Amelia Cottage Museum

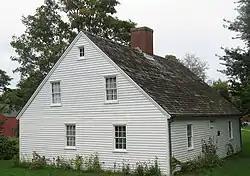
Amelia Cottage Museum, September 2008

The Amelia Cottage Museum, sometimes referred to as Miss Amelia's Cottage & Roy Lester Carriage House, on Montauk Highway in Amagansett, New York, is operated by the Amagansett Historical Association as a museum of family life in Amagansett over three centuries. The house was built in 1725 for Catherine Schellinger and moved to its current location in 1794. The last known occupant, Mary Amelia Schellinger, was born in the house in 1841 and lived there until about a year before she died in 1930. Thirty Schellinger children are believed to have been born in this house.